Cantinflas

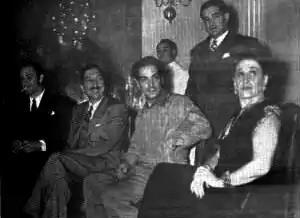
Meeting with Mexican president Miguel Alemán Valdés, seated from left to right: Jorge Negrete, the president Miguel Alemán Valdés, Cantinflas and

In 1956, "Around the World in 80 Days", Cantinflas' American debut, earned him a Golden Globe for Best Actor in a musical or comedy. "Variety" magazine said in 1956 that his Chaplinesque quality made a big contribution to the success of the film. The film ultimately made an unadjusted $42 million at the box office (over $678 million in 2018 dollars). While David Niven was billed as the lead in English-speaking nations, Cantinflas was billed as the lead elsewhere. As a result of the film, Cantinflas became the world's highest-paid actor.